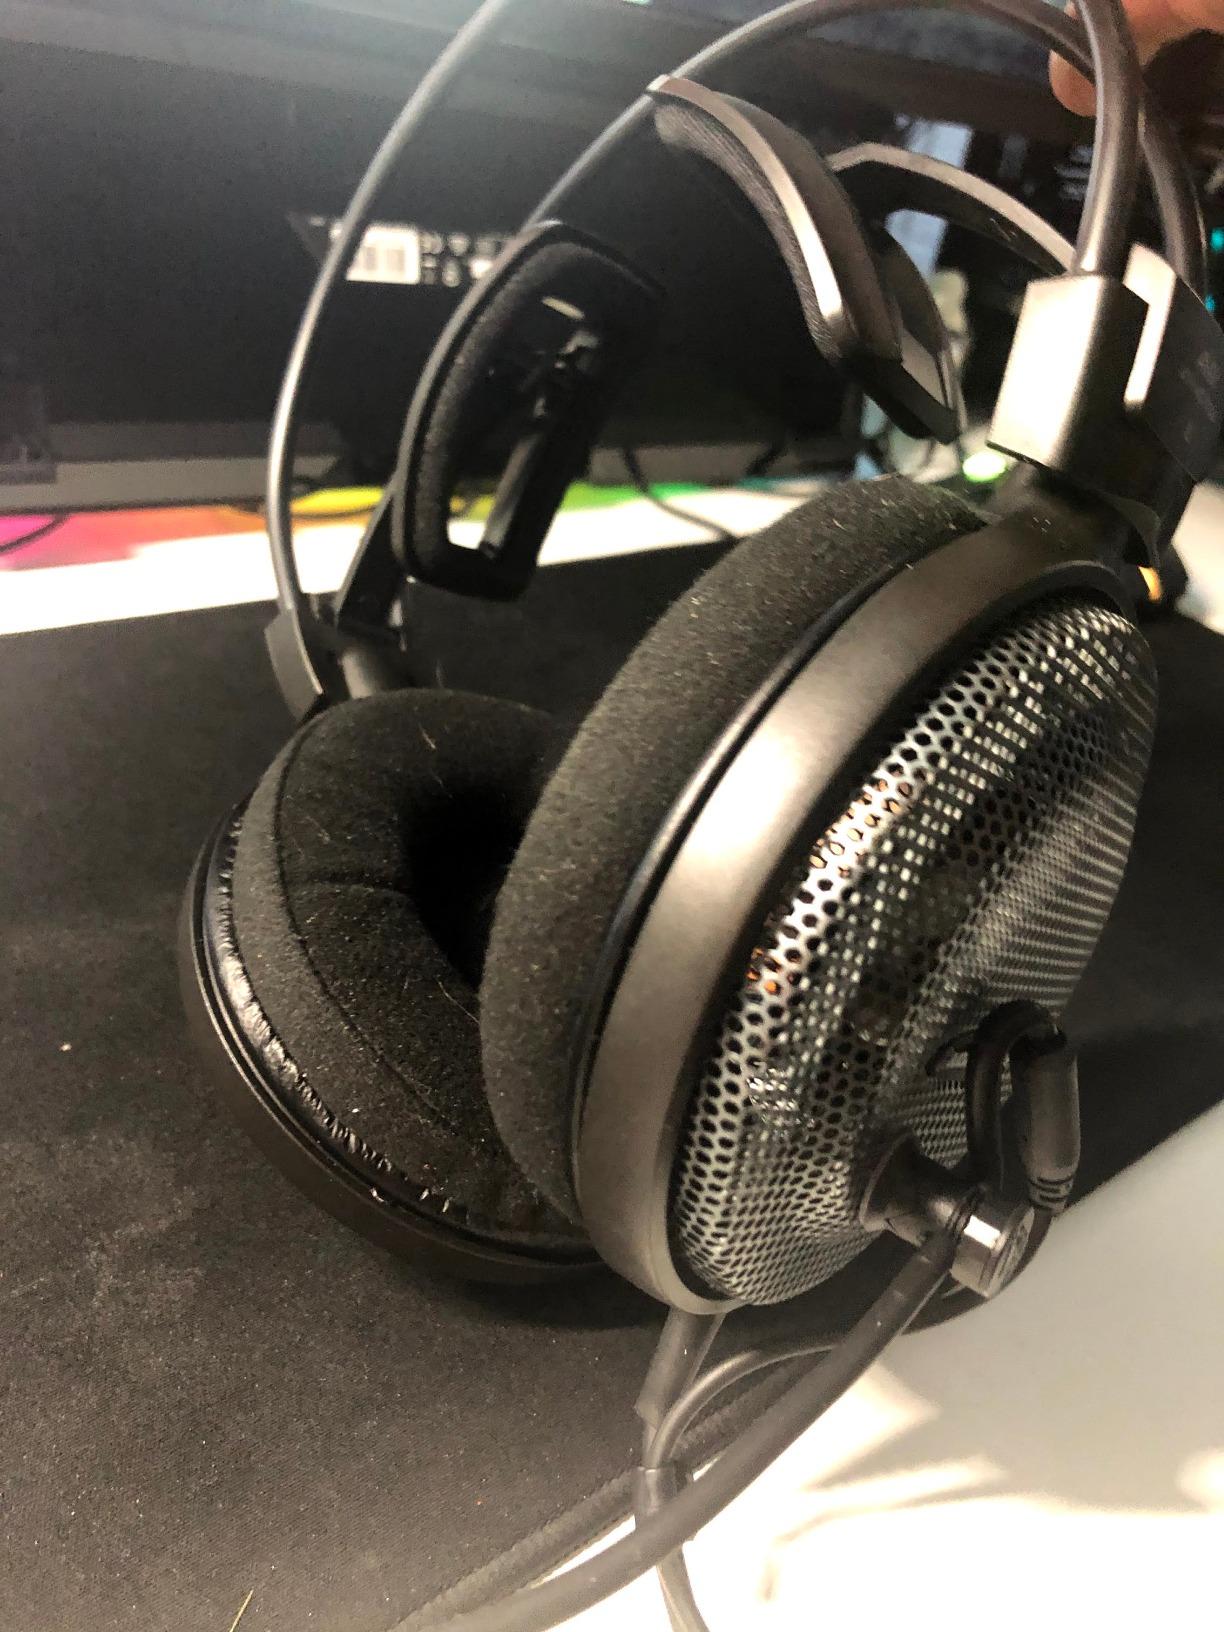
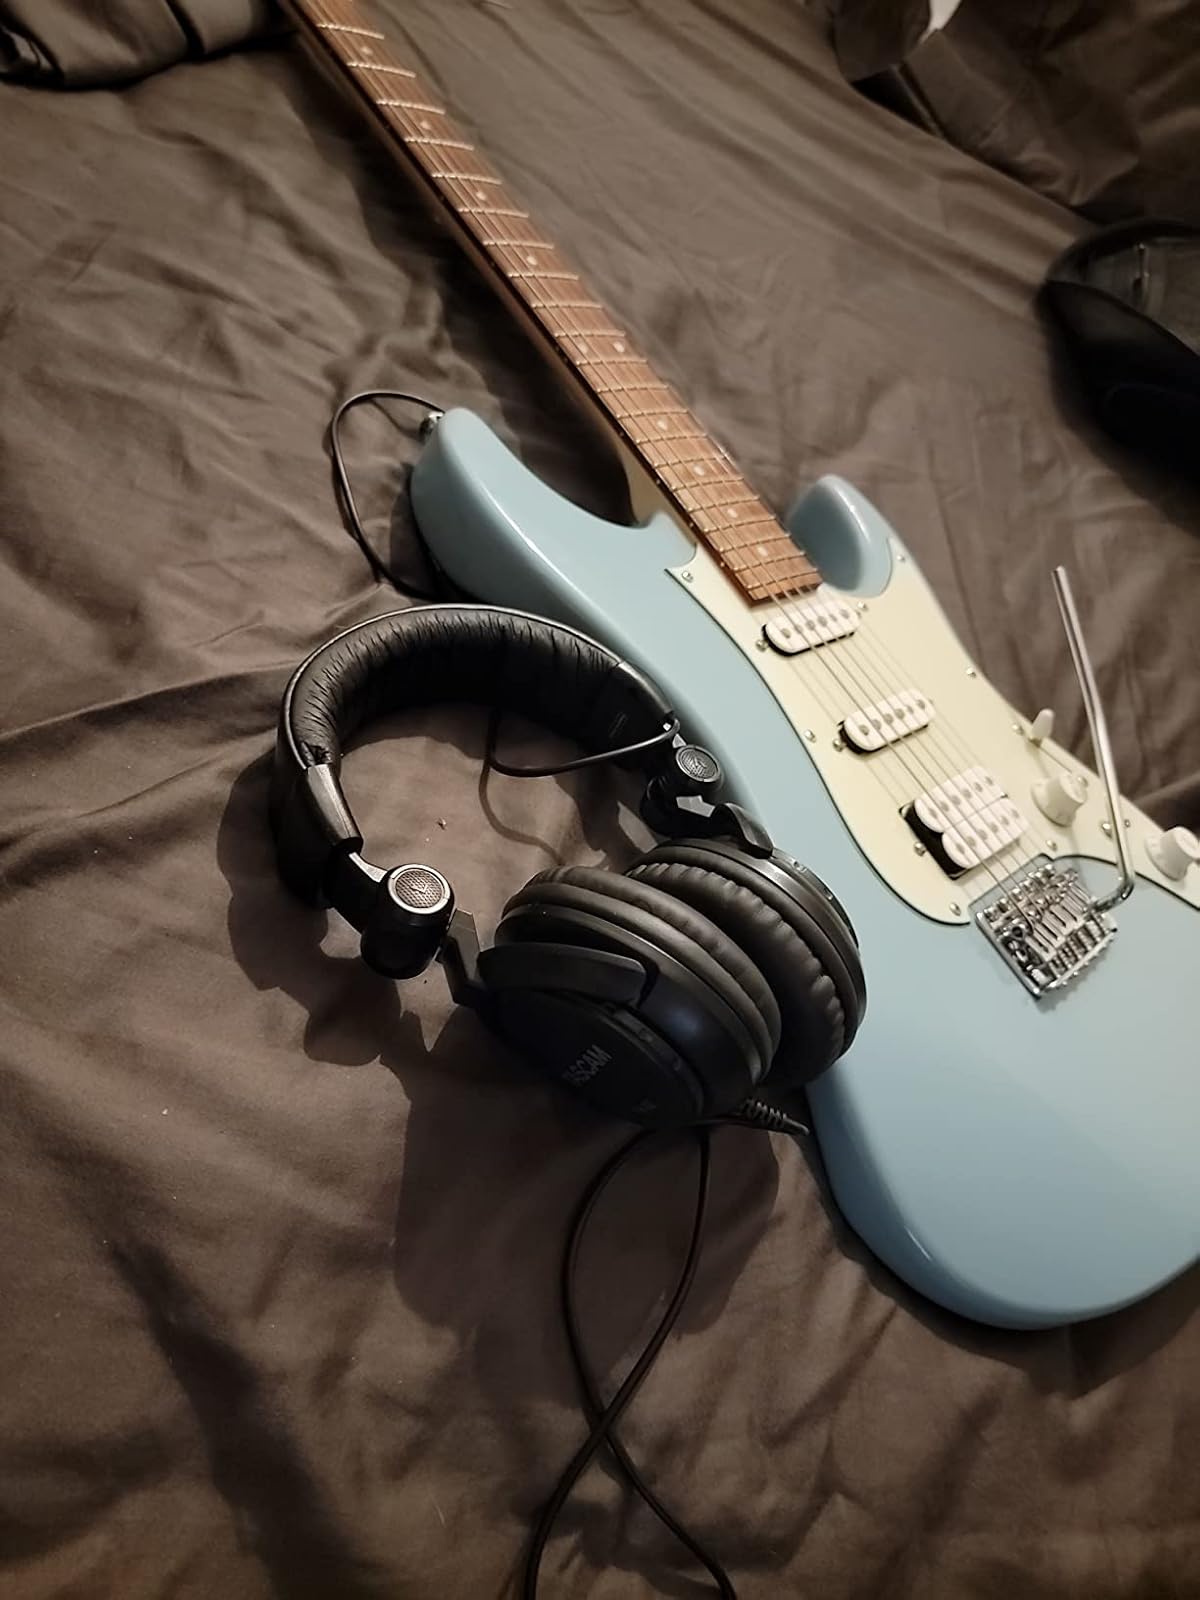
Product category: headphones
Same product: no